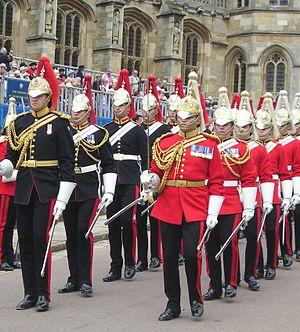
Les tuniques rouges est le surnom donné aux troupes de l'armée britannique lors de la période s'échelonnant entre la création de la Grande-Bretagne et la première Guerre mondiale en 1914. Il se rapporte à l'uniforme britannique de l'époque qui fut au départ un long manteau rouge écarlate.